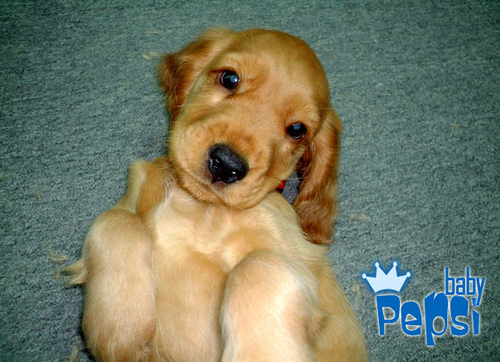
Breed: english cocker spaniel